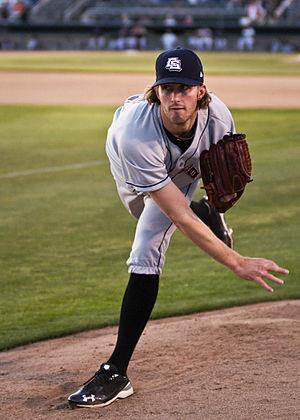
Gregory Adam Reynolds est un ancien lanceur droitier de la Ligue majeure de baseball.